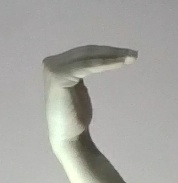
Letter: haa